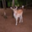
Label: deer